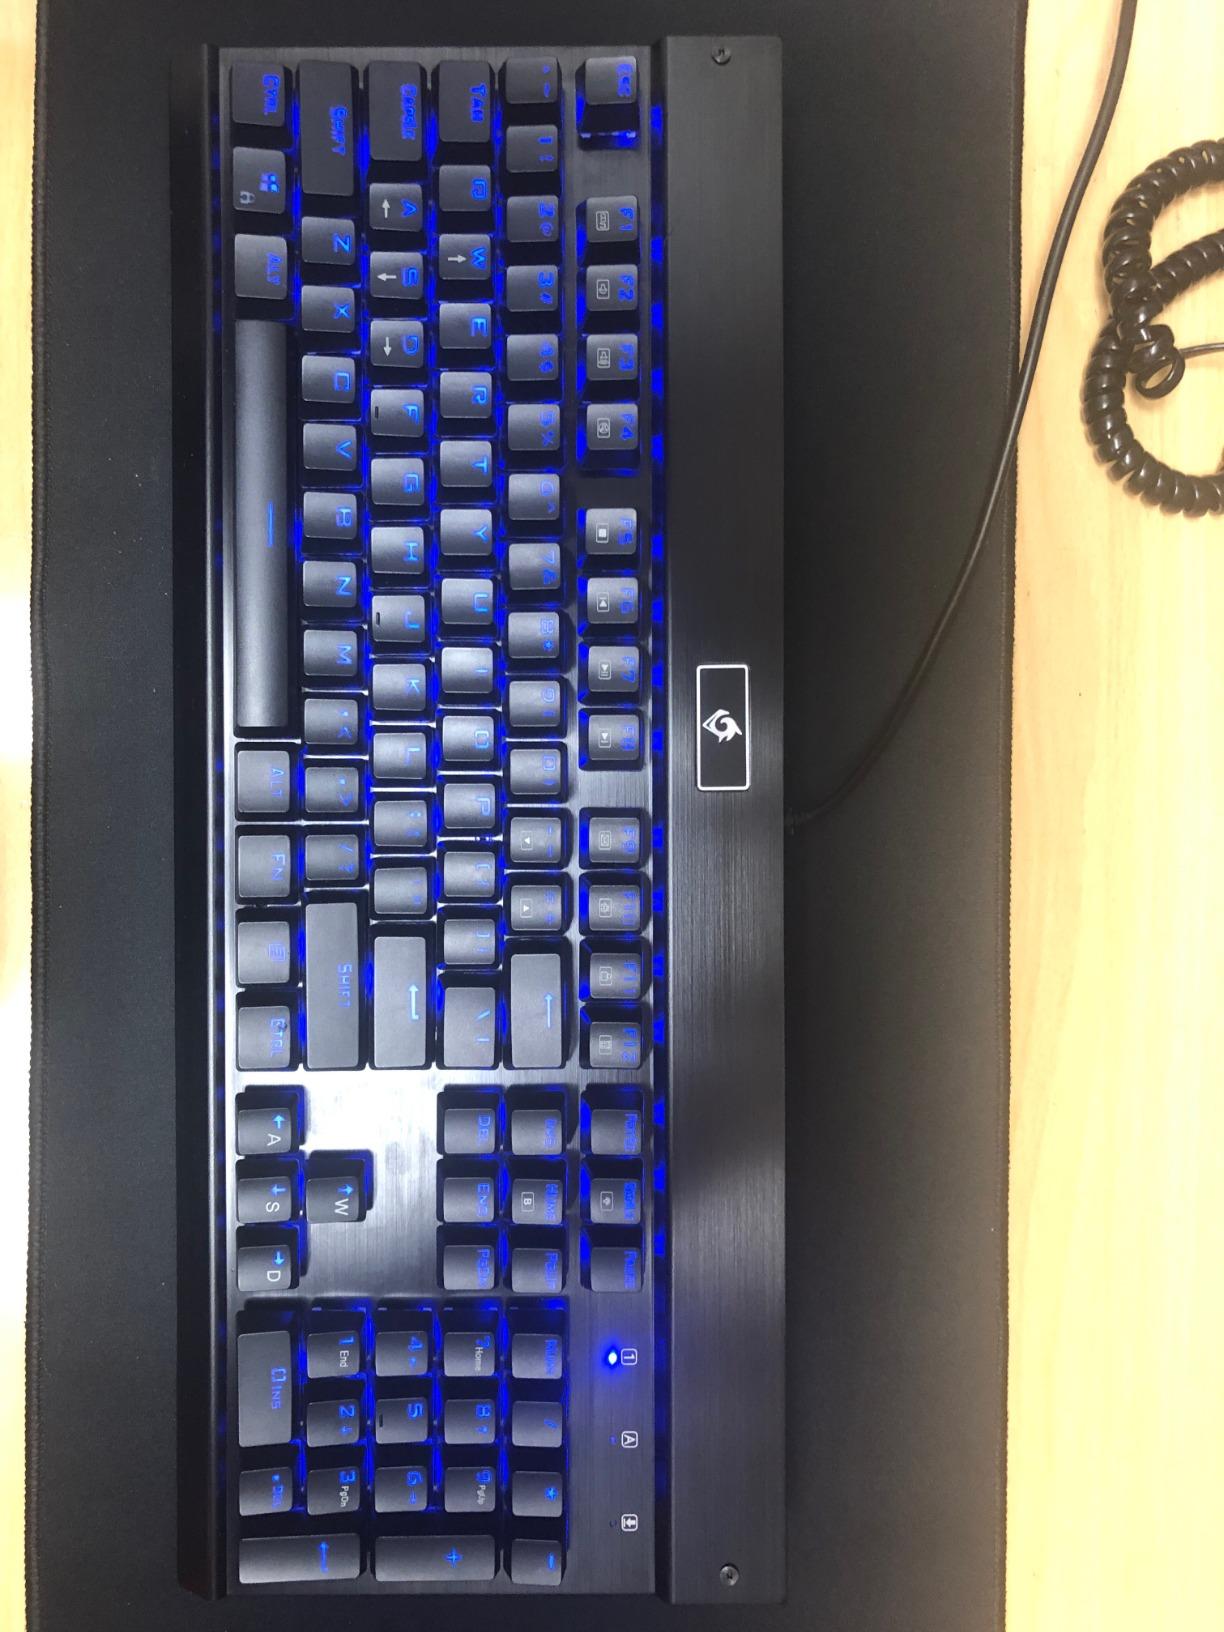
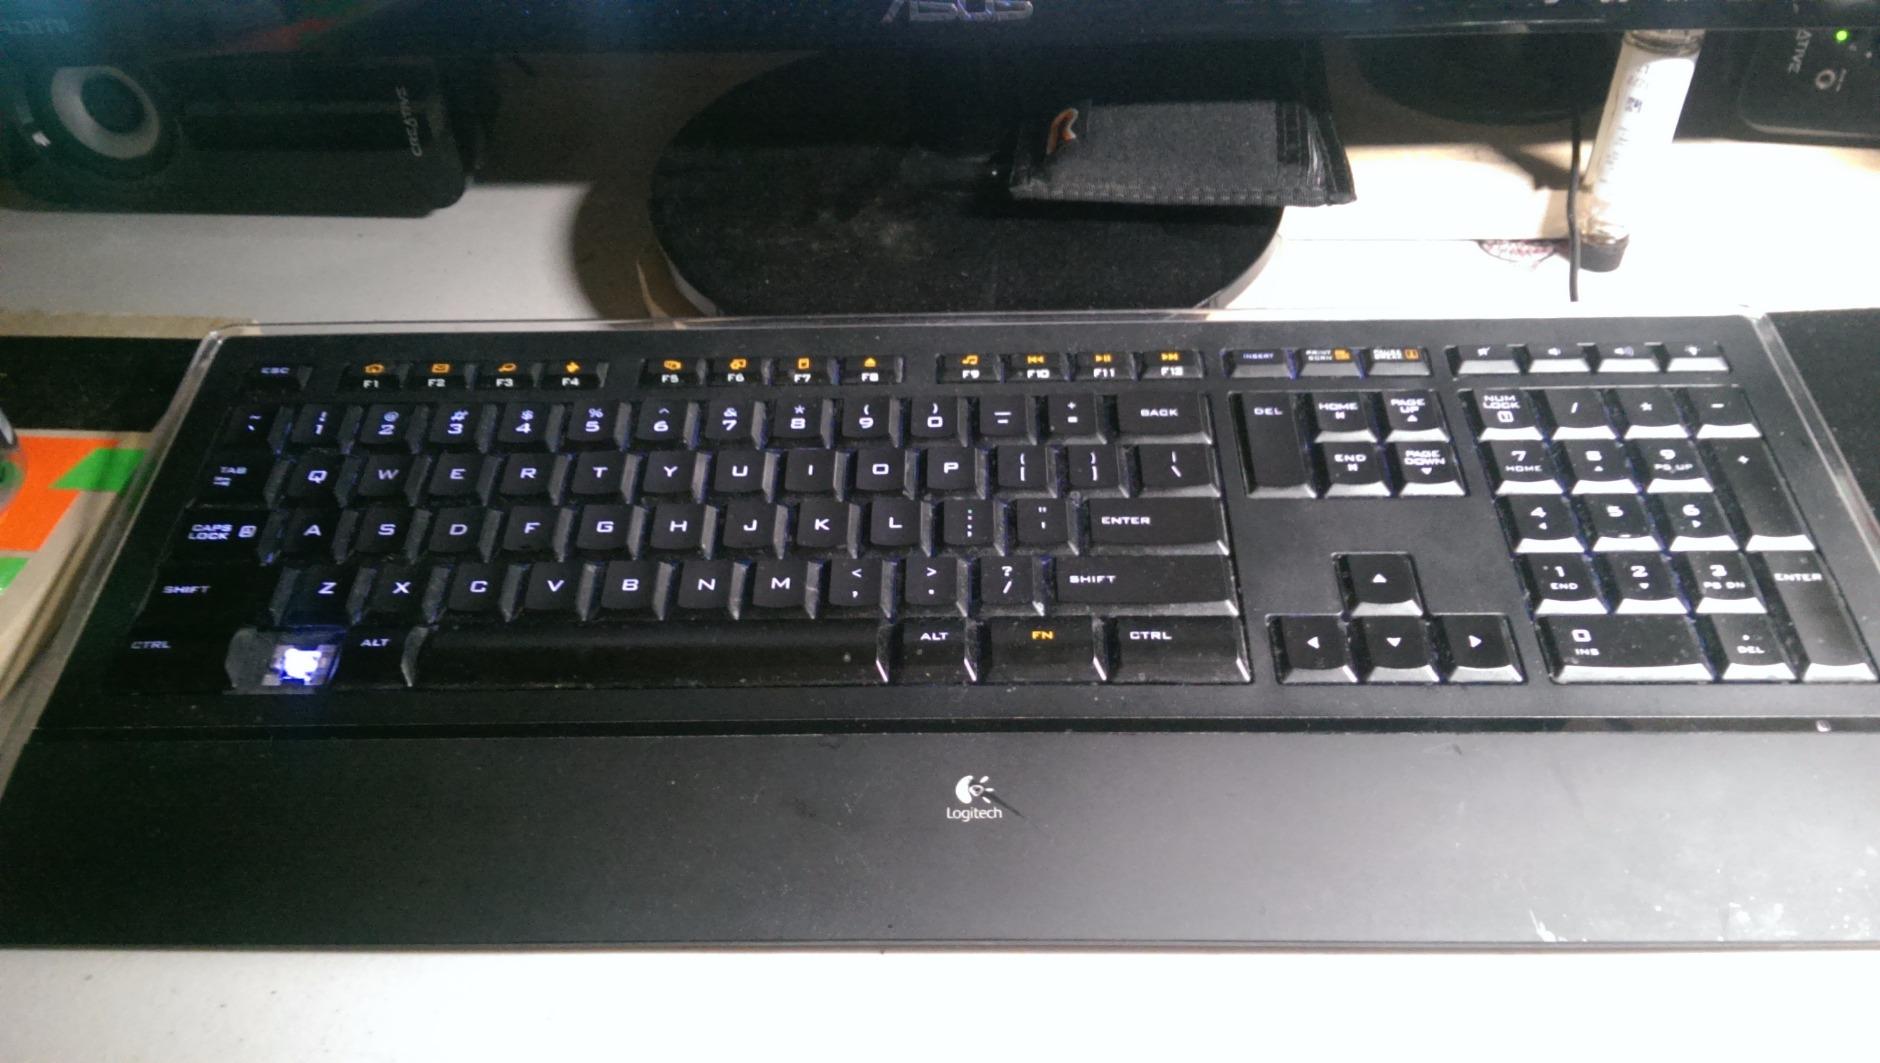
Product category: keyboard
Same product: no